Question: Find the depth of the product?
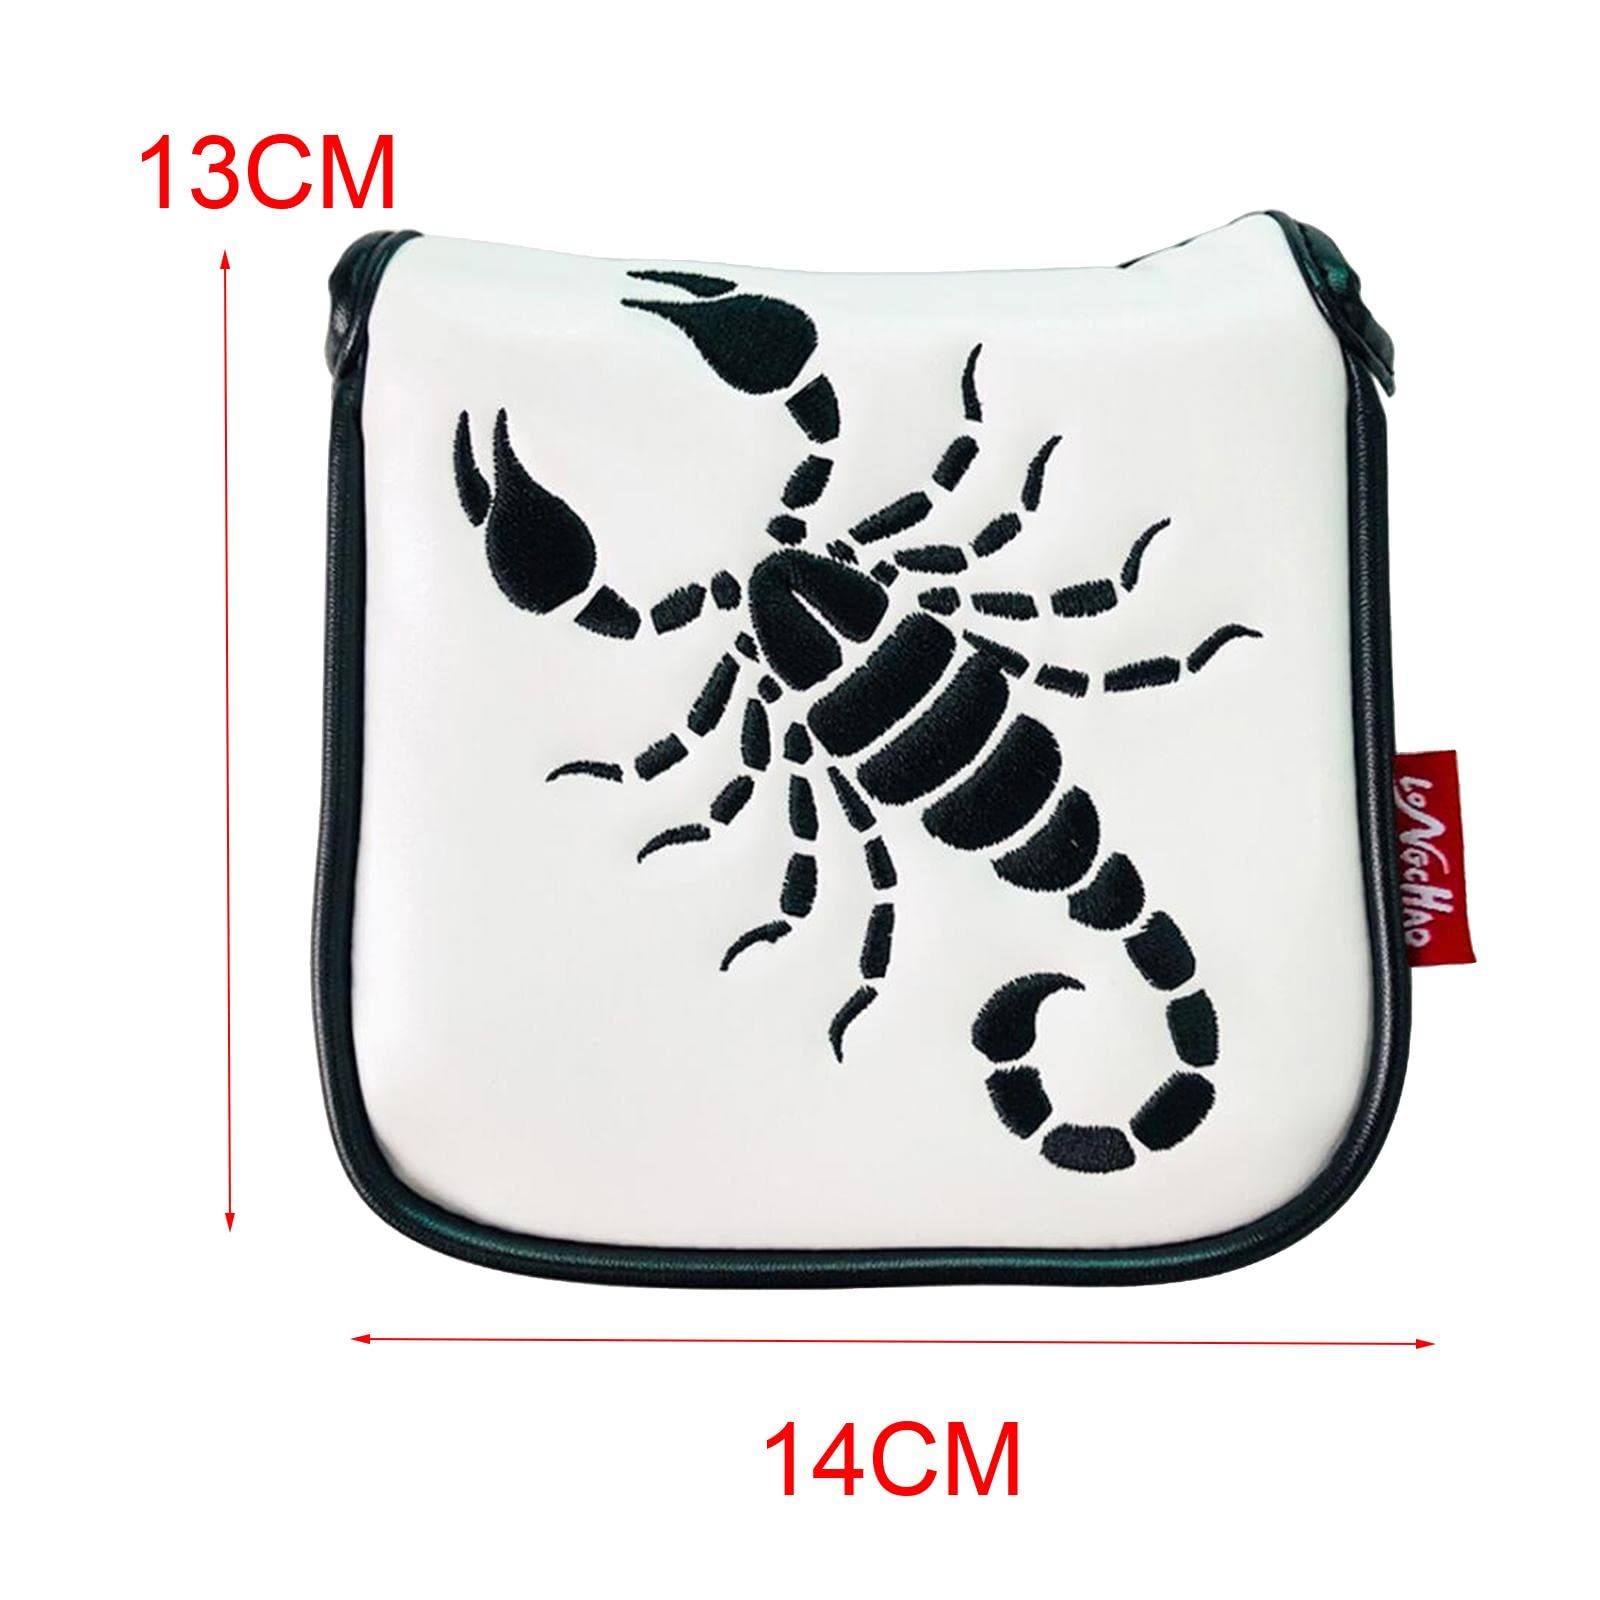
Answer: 13.0 centimetre